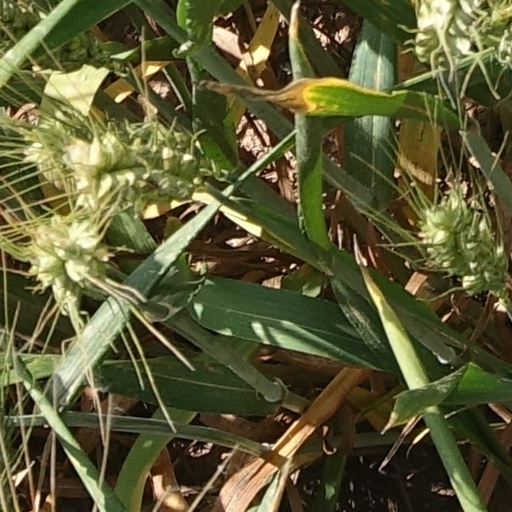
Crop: wheat